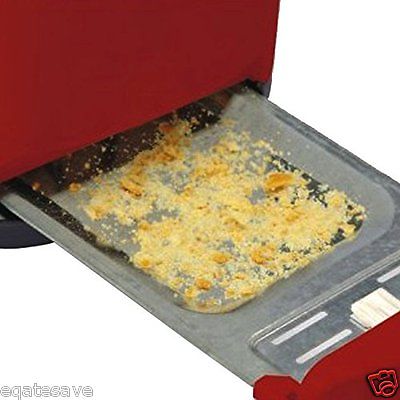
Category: toaster